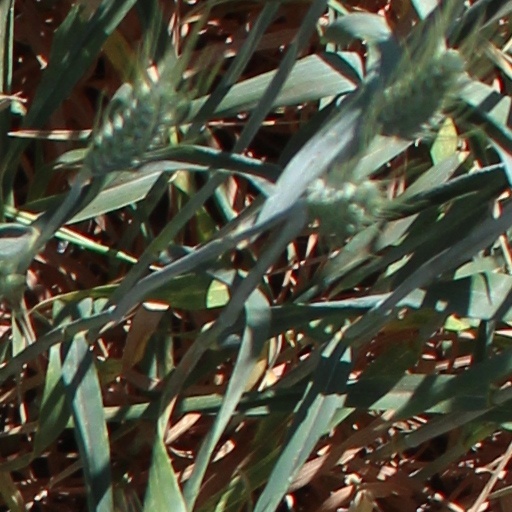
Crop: wheat